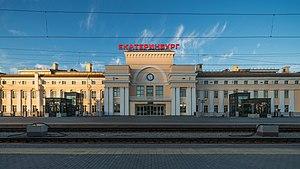
La gare d'Ekaterinbourg-Passajirski est la principale gare ferroviaire d'Ekaterinbourg, quatrième plus grande ville de Russie. Elle est l'une des principales gares desservies par le Transsibérien.